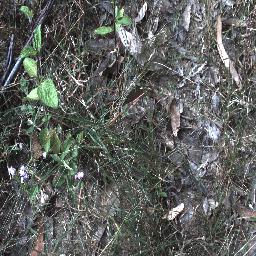
Label: siam_weed